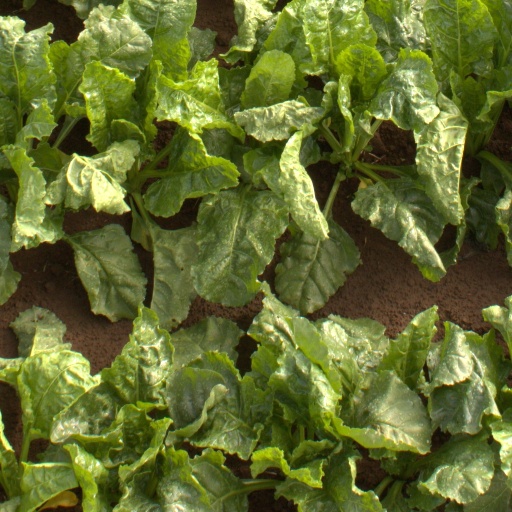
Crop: sugar beet